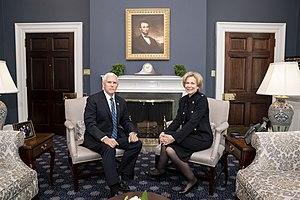
Deborah Leah Birx est une médecin et une diplomate américaine. Depuis mars 2020, elle est coordinatrice pour le groupe de travail sur le coronavirus de la Maison-Blanche.